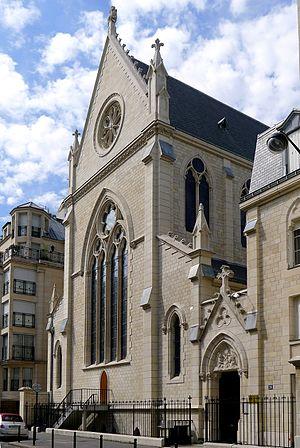
Chapelle Notre-Dame-du-Saint-Sacrement - Paris XVI
La chapelle catholique Notre-Dame-du-Saint-Sacrement est située 20 rue Cortambert dans le 16ᵉ arrondissement de Paris. Il s’agit de la maison mère des Sœurs Servantes du Très-Saint-Sacrement, congrégation fondée par Pierre-Julien Eymard.
Les Servantes du Très-Saint-Sacrement forment une congrégation religieuse catholique contemplative fondée en France le 25 mai 1858 par le P. Pierre-Julien Eymard avec le concours de Marguerite Guillot, en religion Mère Marguerite du Saint-Sacrement. Elles sont dédiées à l'Eucharistie qui est la source et le sommet de la vie de l'Église et rassemblent les fidèles autour du Christ ressuscité.